Carrier Strike Group Seven 2007–09 operations

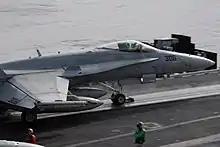
Carrier air operations (28 August 2008)

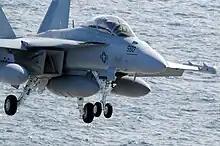
EA-18G Growler (17 Feb. 2009)

SEACAT 2008 was the multifaceted exercises designed to focus information sharing, cooperation, and coordination by bringing together six countries for simultaneous bilateral exercises with the United States. It presented its participants with realistic situations involving criminal and terrorist threats requiring international coordination, communication and decision-making. SEACAT also provided participants with practical maritime interception training opportunities to enhance the maritime security and interoperability of the participating forces.